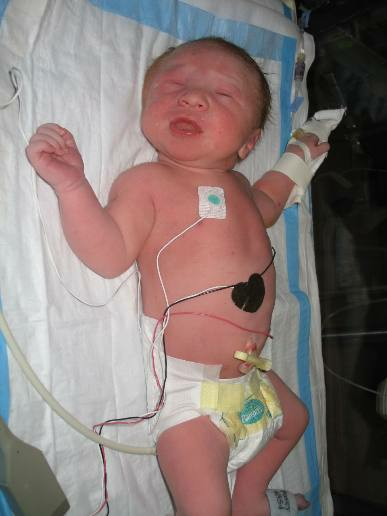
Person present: Yes